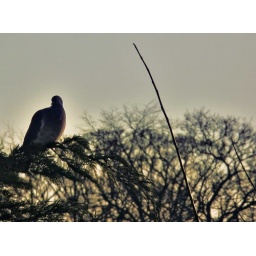
a pidgeon with it's shiny beady eye at the top of the tree in my back garden :)